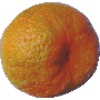
Label: mandarine